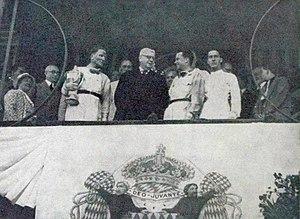
Grand Prix de Monaco 1937, G. à D. von Brauchitsch, Rainier II, et Caracciola.
Le Grand Prix de Monaco 1937 est un Grand Prix comptant pour le Championnat d'Europe des pilotes, qui s'est tenu sur le circuit de Monaco le 8 août 1937.